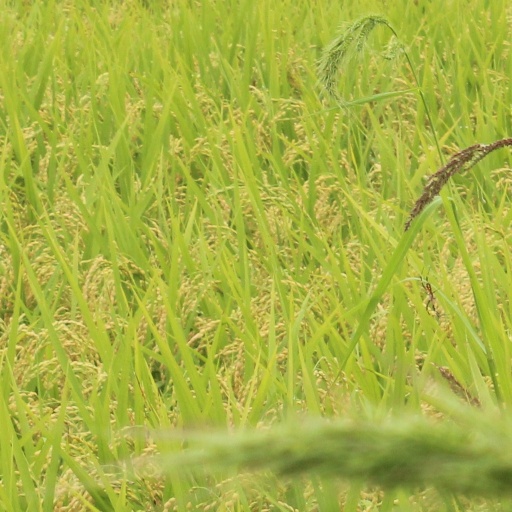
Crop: rice